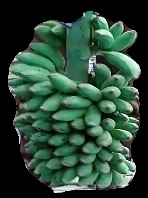
Variety: elakki-bale
Grade: grade1